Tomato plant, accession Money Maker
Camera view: bottom (45 deg); turntable rotation: 330 degrees
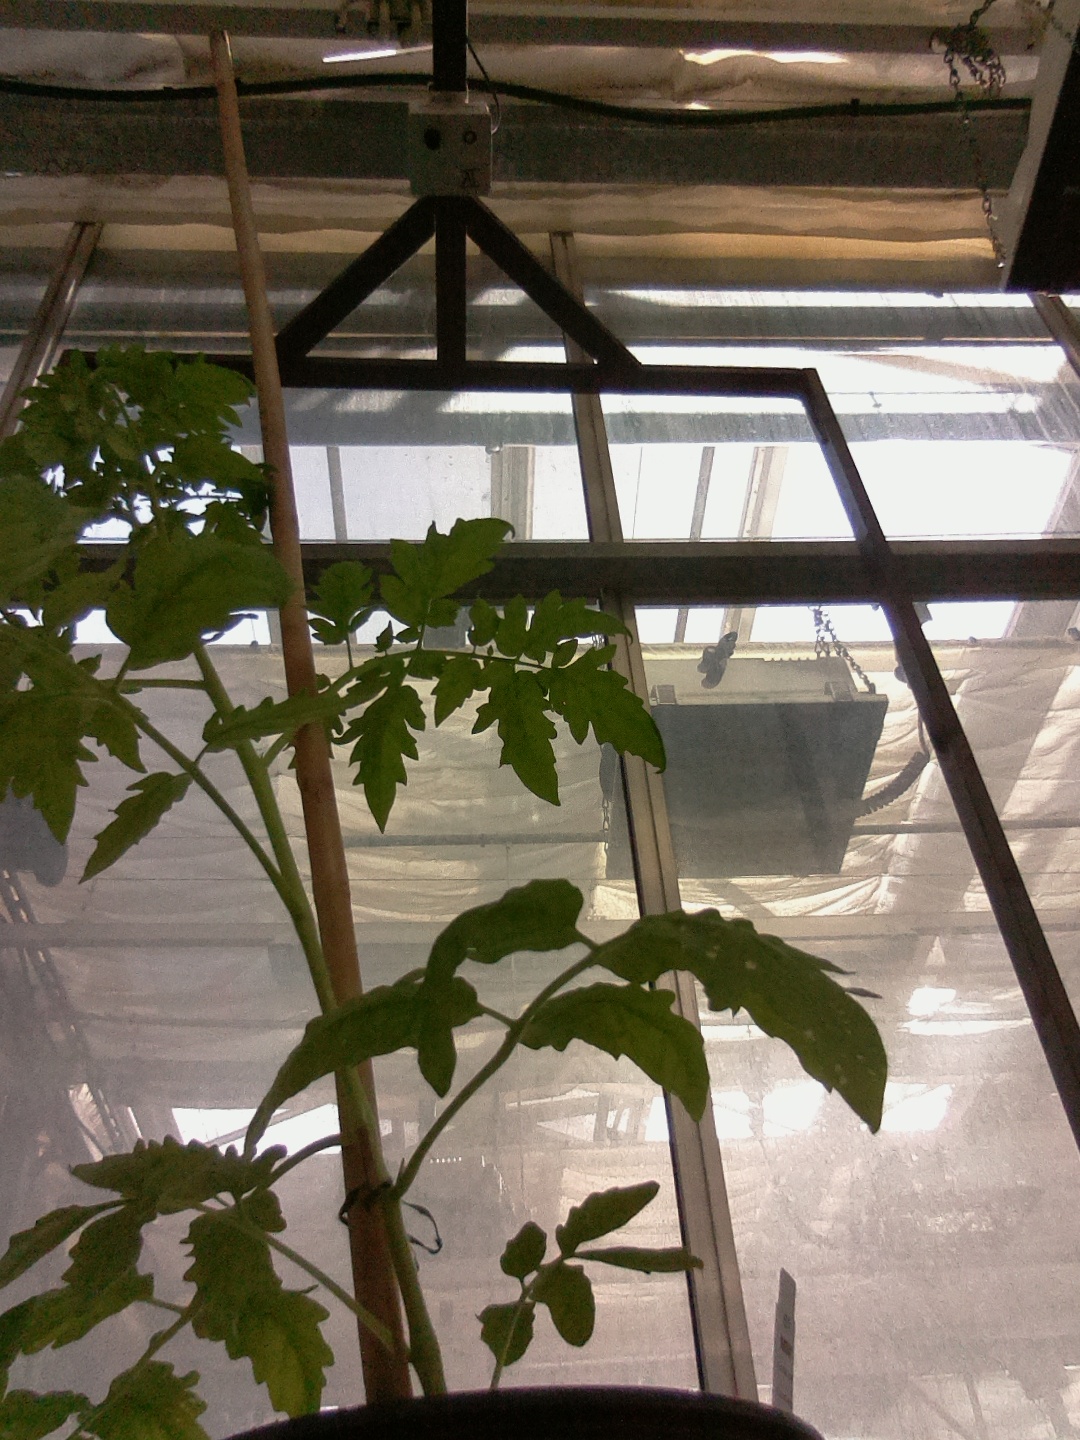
BBCH growth stage 15: 10 of true leaves visible